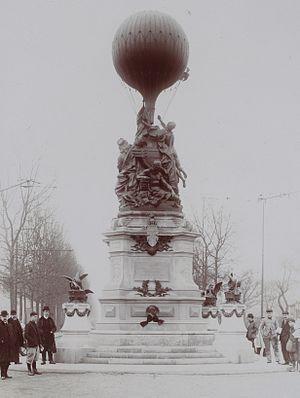
Auguste Bartholdi, né le 2 août 1834 à Colmar et mort le 4 octobre 1904 à Paris, est un sculpteur et peintre français.
Le siège de Paris est un épisode de la guerre franco-allemande de 1870. À partir du 17 septembre 1870, la ville est rapidement encerclée par les troupes allemandes, que la résistance parisienne n'empêche pas de progresser au nord de la Loire durant l'automne 1870.
L'aérostation est l'étude, la construction et la manœuvre des aérostats.